Premiership of Jean Chrétien

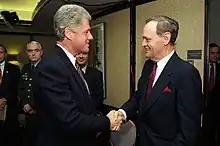
Chrétien with US President Bill Clinton, 1993.

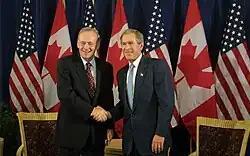
Chrétien with US President George W. Bush, 2002.

In the spring of 1999, Chrétien supported Canada's involvement in the North Atlantic Treaty Organization (NATO) bombing campaign of FR Yugoslavia over the issue of Kosovo, even through the operation was unsanctioned by the United Nations Security Council thanks to a Russian veto of an Anglo-American resolution asking for the Security Council's approval of the NATO bombing. The idea of bombing Yugoslavia caused some discomfort within the ranks of the Liberal party as the NATO campaign effectively meant supporting Kosovo separatists against a government determined to prevent Kosovo's secession from Yugoslavia. Chrétien was personally uncomfortable with the idea of bombing Yugoslavia, but supported the war because he valued good relations with the United States far more than he cared about Yugoslavia. Chrétien's foreign minister at the time, Lloyd Axworthy justified Canada's involvement in NATO bombing of Yugoslavia under the grounds that allegations of massacres against ethnic Albanians in Kosovo made the use of force legitimate on humanitarian grounds, even without the approval of the UN Security Council. Likewise, Chrétien was later to tell Lawrence Martin that it was far better to intervene in the internal affairs of Yugoslavia to stop human rights violations in the Kosovo region by Serbian forces than to do nothing.